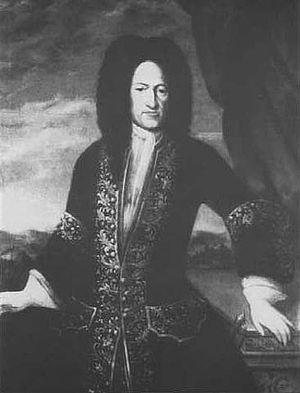
Frédéric-Christian est comte de Schaumbourg-Lippe de 1681 à sa mort.